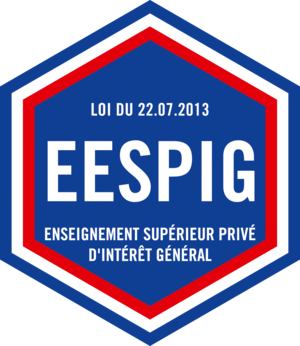
Label EESPIG - Ministère de l'Enseignement Supérieur, de la Recherche et de l'Innovation (France)
L'enseignement supérieur privé en France est rendu possible par la liberté de l'enseignement, qui fait partie des principes fondamentaux. La loi dispose que « l’enseignement supérieur est libre ». Certaines conditions sont toutefois à respecter : déclaration à l’État et administrateurs et professeurs n’ayant pas été condamnés.
La qualification d'établissement d'enseignement supérieur privé d'intérêt général a été créé par la loi relative à l'enseignement supérieur et à la recherche du 22 juillet 2013, qui a modifié le Code de l'éducation en y insérant les articles L732-1 à L732-3. Cette modification s'est faite via le vote d'un amendement sénatorial, soutenu par la FESIC.
Le Centre de formation des journalistes, fondé en 1946, est un établissement français d'enseignement supérieur privé d'intérêt général situé au 210 rue du Faubourg-Saint-Antoine, Paris 12ᵉ, membre de la Conférence des grandes écoles et d'HESAM Université et reconnu par l'État.